10th Connecticut Infantry Regiment

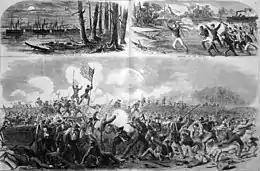
Battle of New Bern as illustrated in "Harper's Weekly". 5 April 1862

After taking Roanoke Island, the next Union objective was to move up the Neuse River and attack a Confederate position at Newbern, North Carolina, a strategic coastal town, west of the Outer Banks.